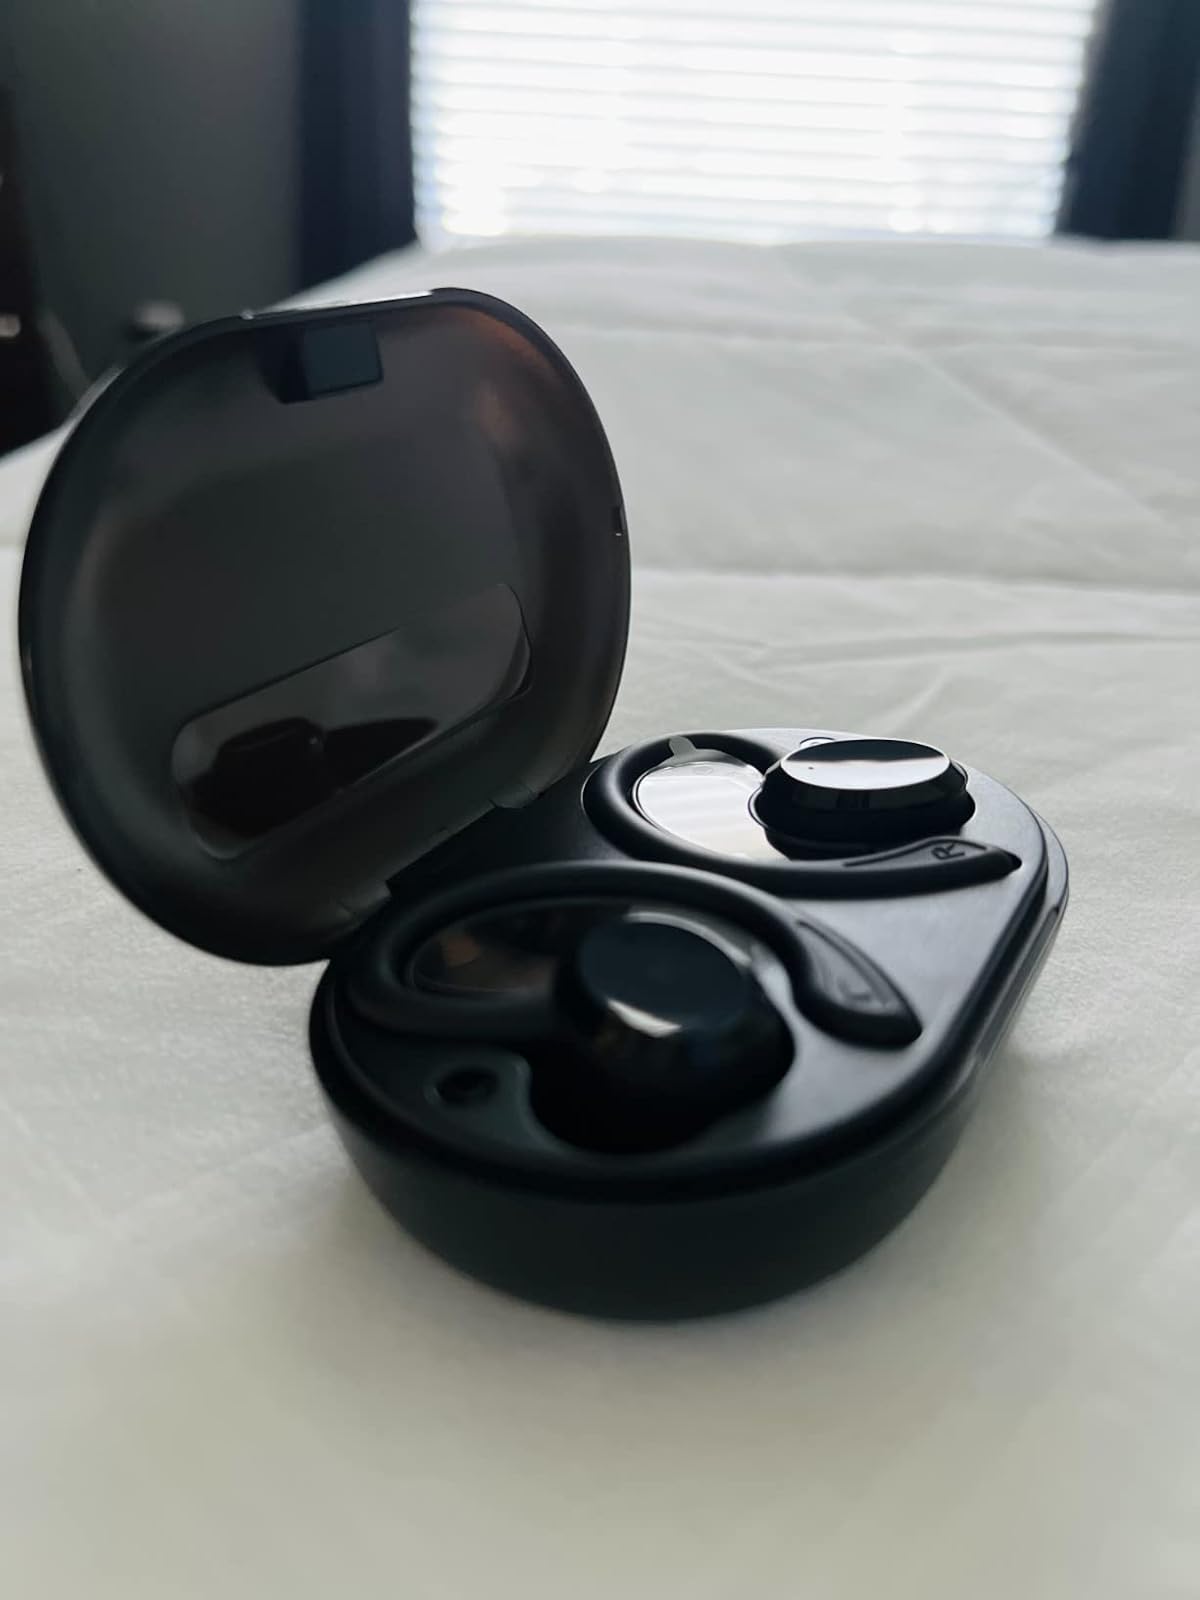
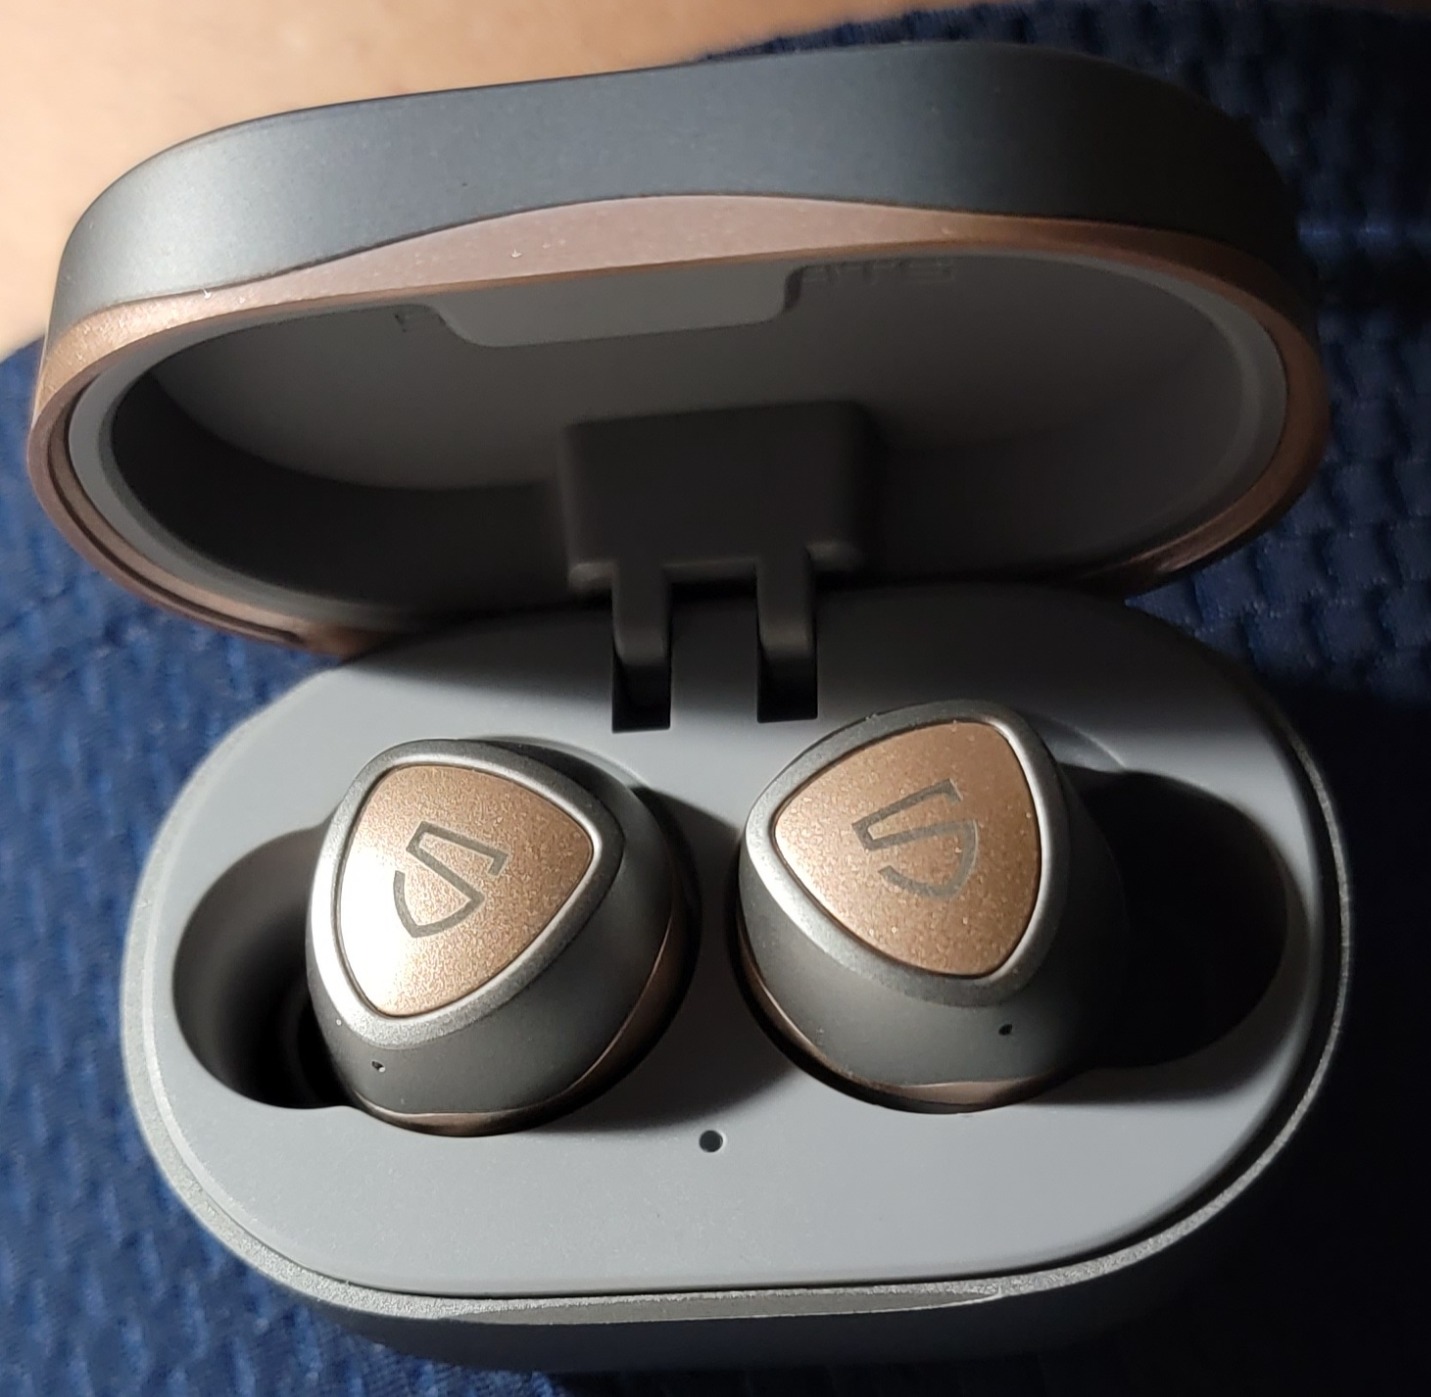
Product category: earbuds
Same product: no